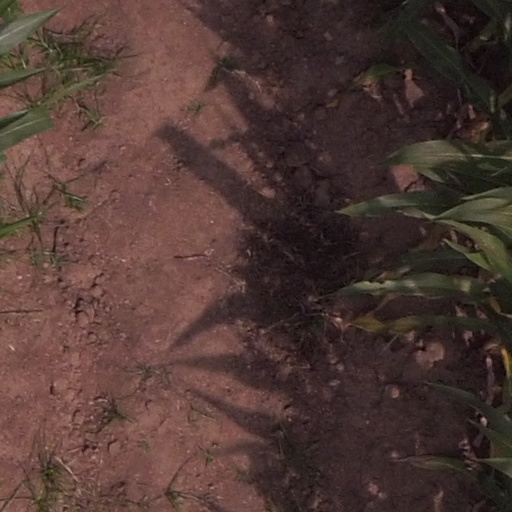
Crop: maize; corn